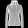
Label: Coat